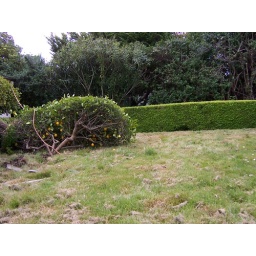
The Meyer lemon bushes in the front of the house are one of the things we'll miss most.